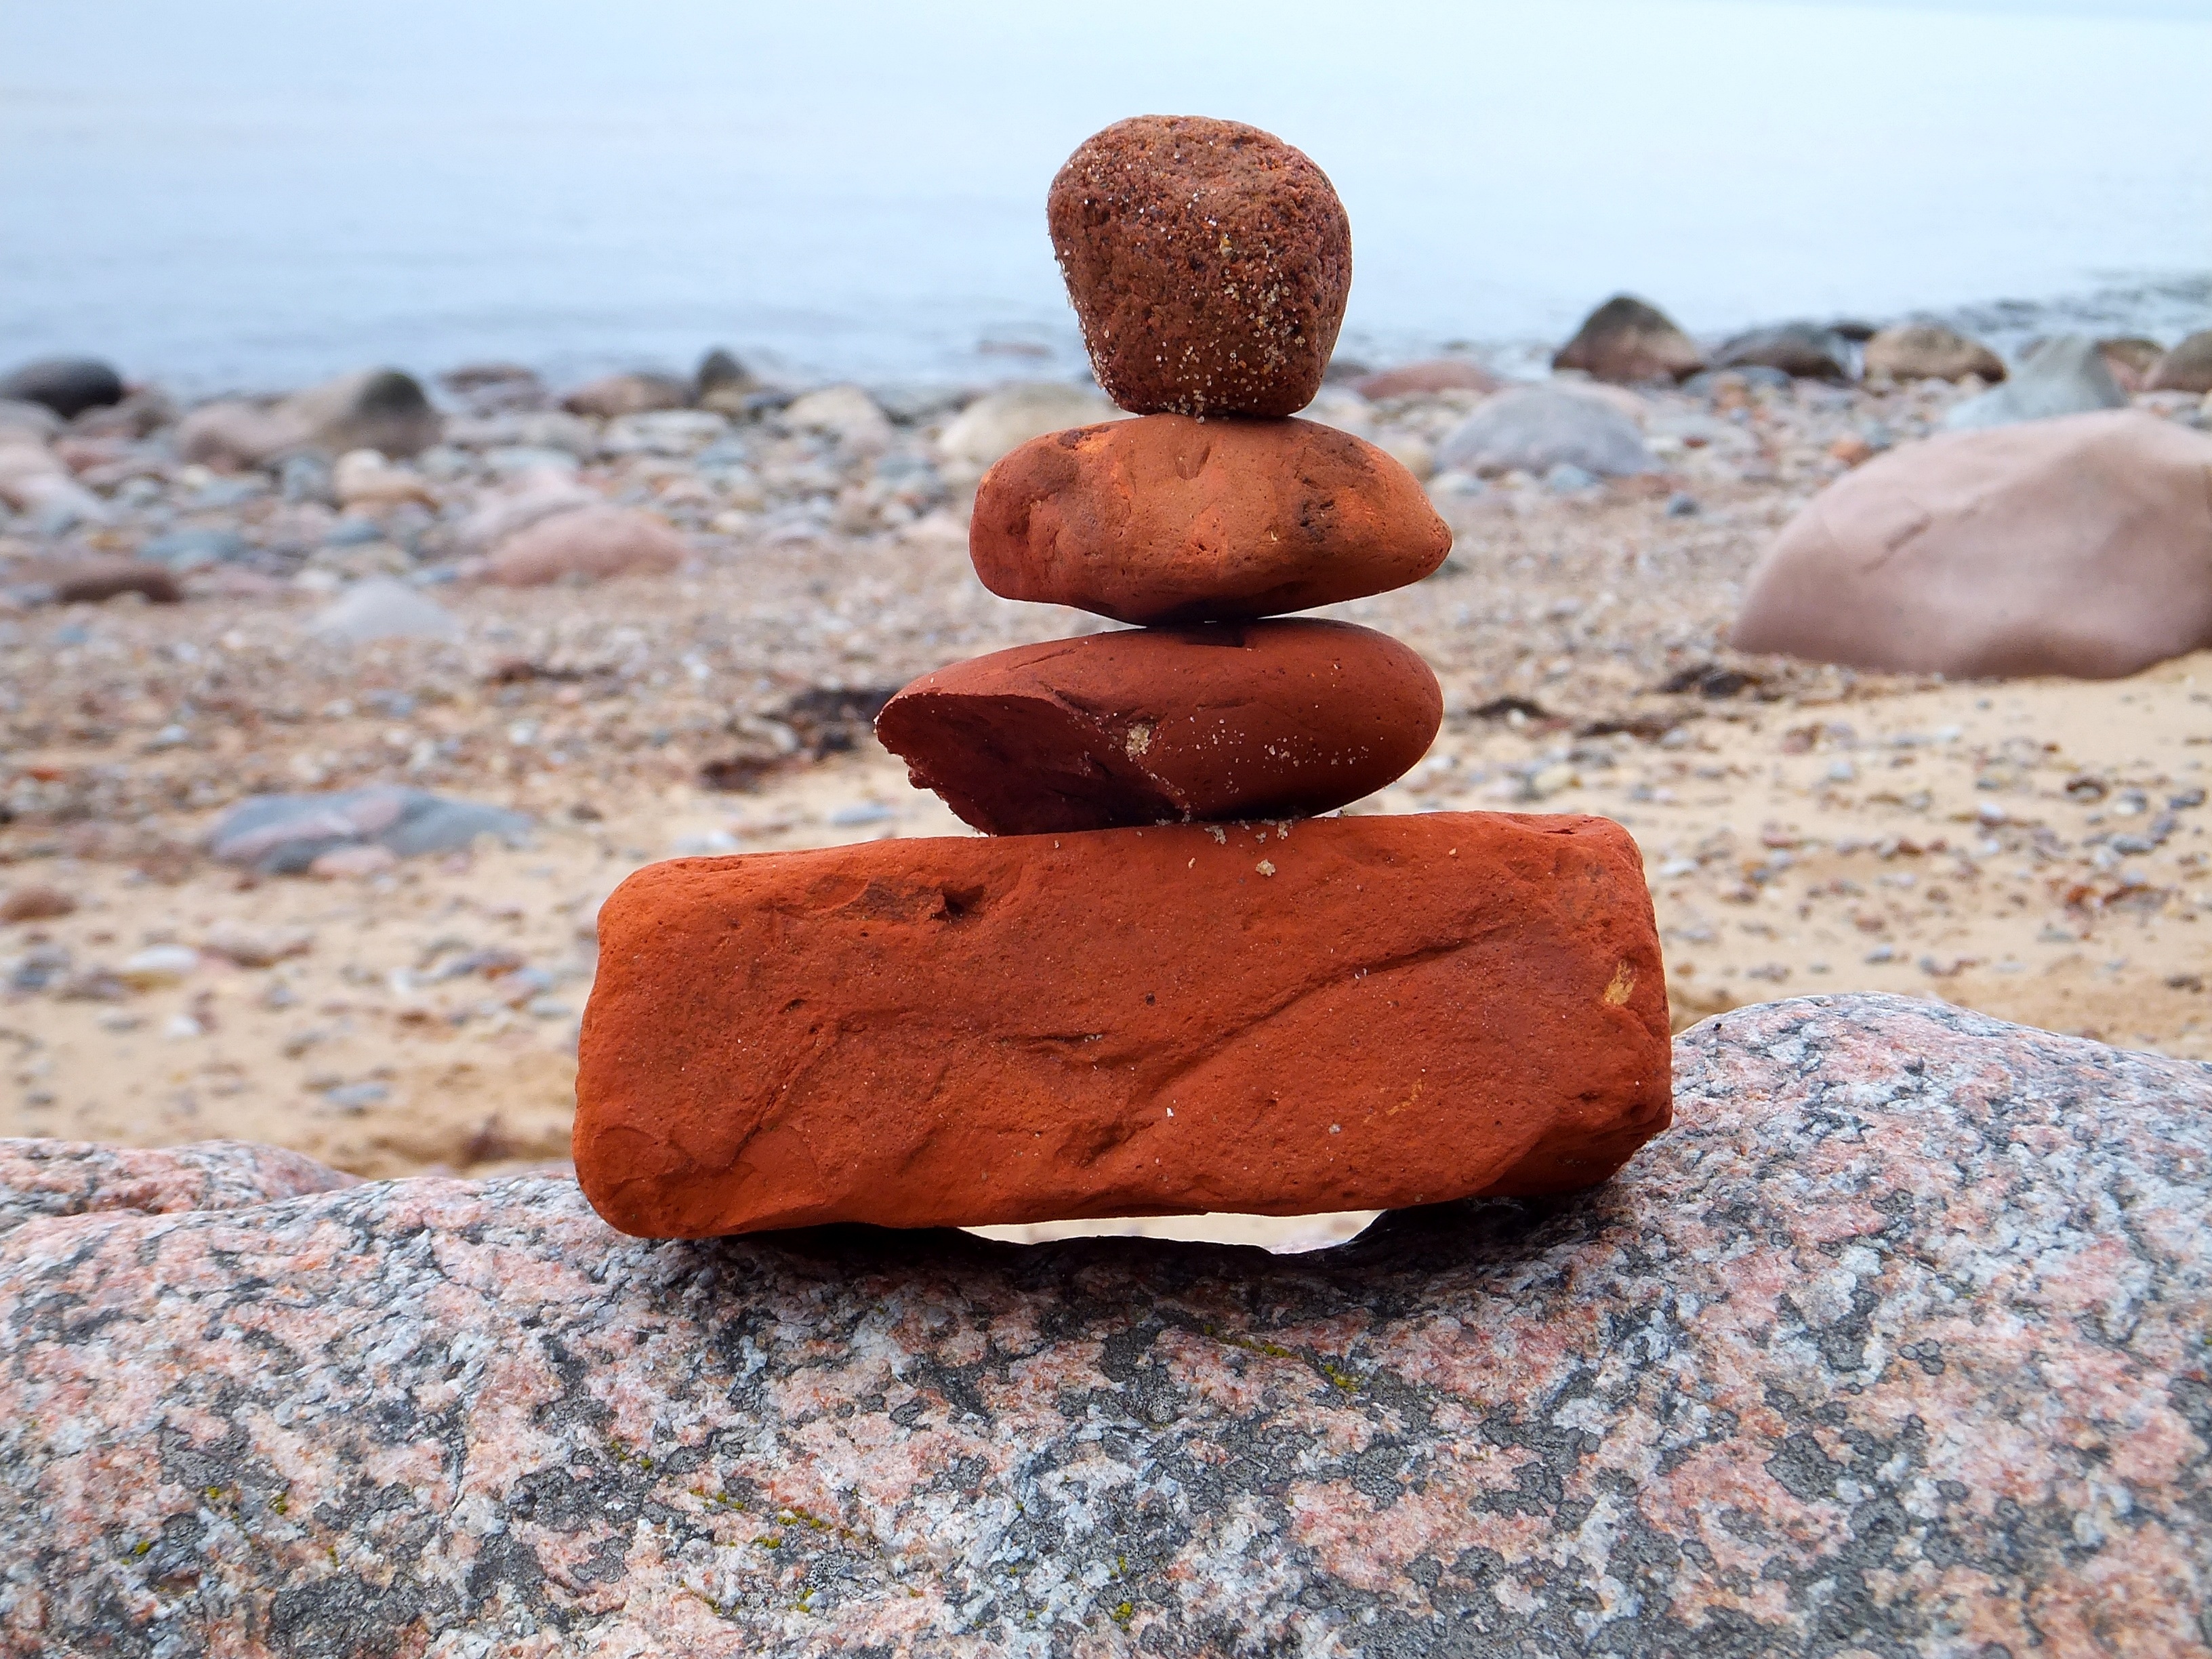
sea, water, sand, rock, seaside, pebble, soil, material